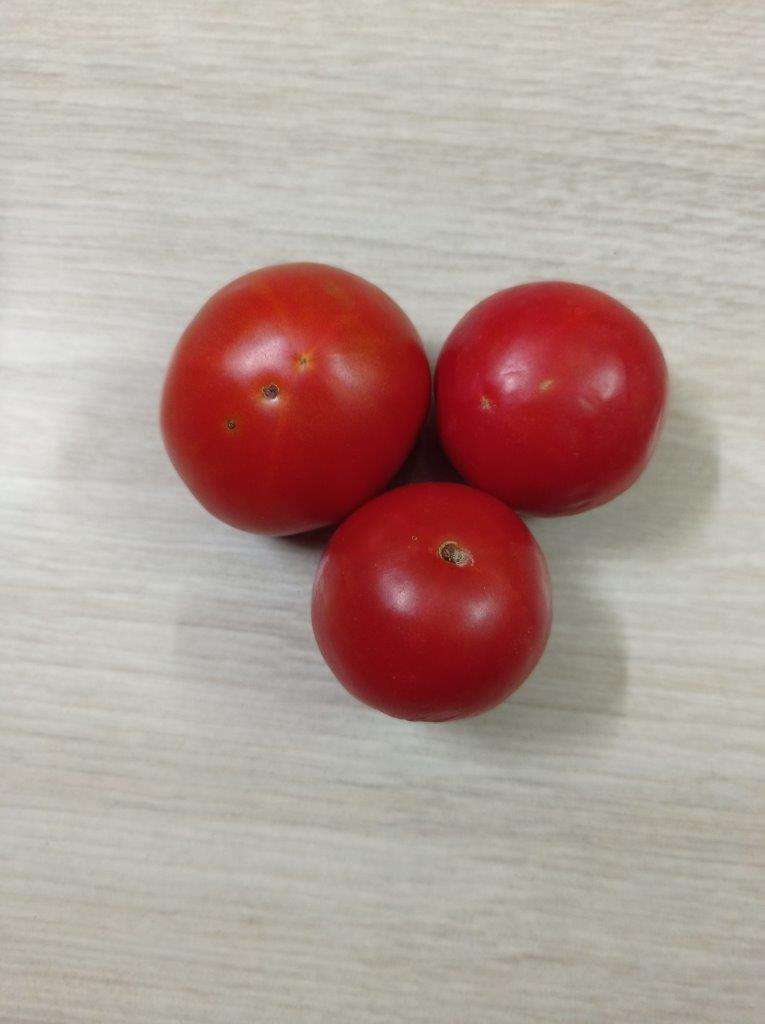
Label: Fresh